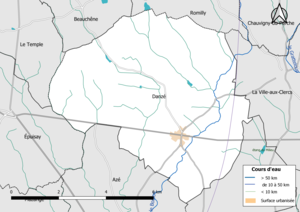
Carte du réseau hydrographique de la commune de fr:Danzé (Loir-et-Cher, France).
Danzé est une commune française située dans le département de Loir-et-Cher en région Centre-Val de Loire. Ses habitants s'appellent les Danzéennes et les Danzéens.